Falls Road, Belfast

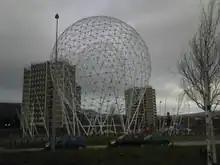
Rise Belfast

By the 1960s the buildings in the area had decayed considerably and the Belfast Corporation introduced a major development plan which involved wholescale demolition of much of the area. Many of the old street names were retained in the new housing development. In the Divis Street area, the housing was replaced with the Divis Flats complex which consisted of twelve blocks of flats built on top of the historic district formerly known as the "Pound Loney". The high point of this redevelopment was Divis Tower. Because of its rapid deterioration, the whole complex, except for Divis Tower, was demolished thirty years later and replaced with blocks of terraced housing.